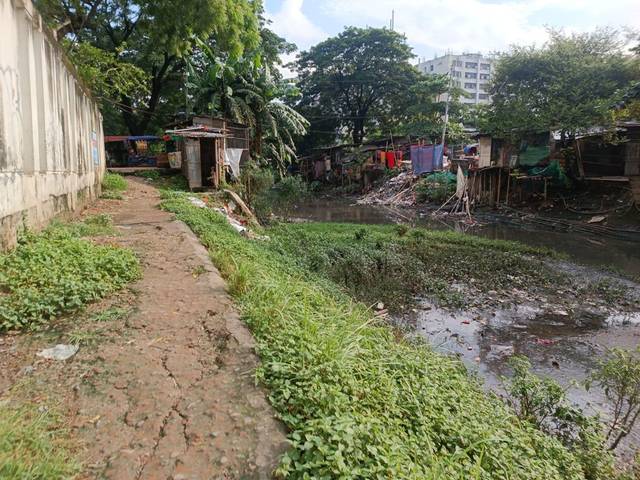
Region: Bangladesh
Coordinates: 23.777, 90.37